The Isle of Lost Ships (1923 film)

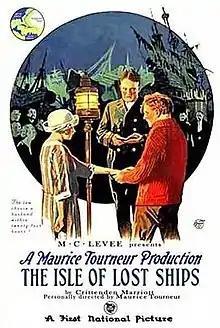
1923 theatrical poster

("For the 1929 talkie see The Isle of Lost Ships (1929 film)")